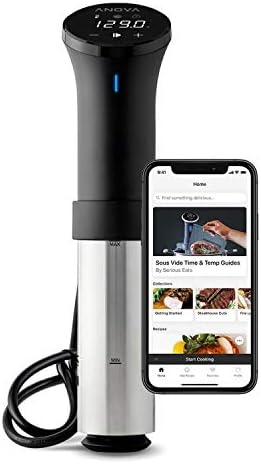
Anova Culinary Sous Vide Precision Cooker 2.0 (WiFi), 1000 Watts
Perfect results every time: Never over or under cook your food again. The Anova Precision Cooker circulates water at the exact temperature required for perfectly cooked meals, no matter what's on your menu. Use the Anova app to access thousands of free recipes and monitor your cook from anywhere via your smartphone.Power 1100 Watts.Power 1100 Watts What to cook: Sous vide (pronounced “sue-veed”) cooking offers the perfect level of doneness for nearly any food. Chicken, fish, vegetables, eggs, beef, lamb, pork and more are all ideal foods for sous vide. The ability to lock in flavor and moisture during the cooking process results in texture and taste that is second to none. Easy to use: Whether cooking a simple meal or an extravagant feast, the Precision Cooker heats water faster and holds temperature precisely so you can get cooking quicker than ever. It easily attaches to any stock pot or container with an adjustable clamp, and is water resistant for when accidents happen in the kitchen. Flow Rate - 8 Liters/min Customer experience: Designed in San Francisco, CA. Anova delivers thousands of sous vide recipes for free in the Anova app, created for cooks of every skill level by award-winning chefs and home cooks alike. Anova App (free): Control your time and temp directly on the Anova app or on the cooker. Anova App (subscription): For $1.99 a month or $9.99 a year (cancel subscription at anytime), get access to the ultimate sous vide educational content and cooking guides. Recipes from professional chefs and the food nerd community fed directly to your Precision Cooker at the touch of a button. Continuous access to your personal recipes and cook history, ready to revisit or share with your friends and family. Two week free trial included.
Brand: Anova Culinary
Category: Home & Garden > Kitchen & Dining > Kitchen Appliances > Food Cookers & Steamers > Thermal Cookers